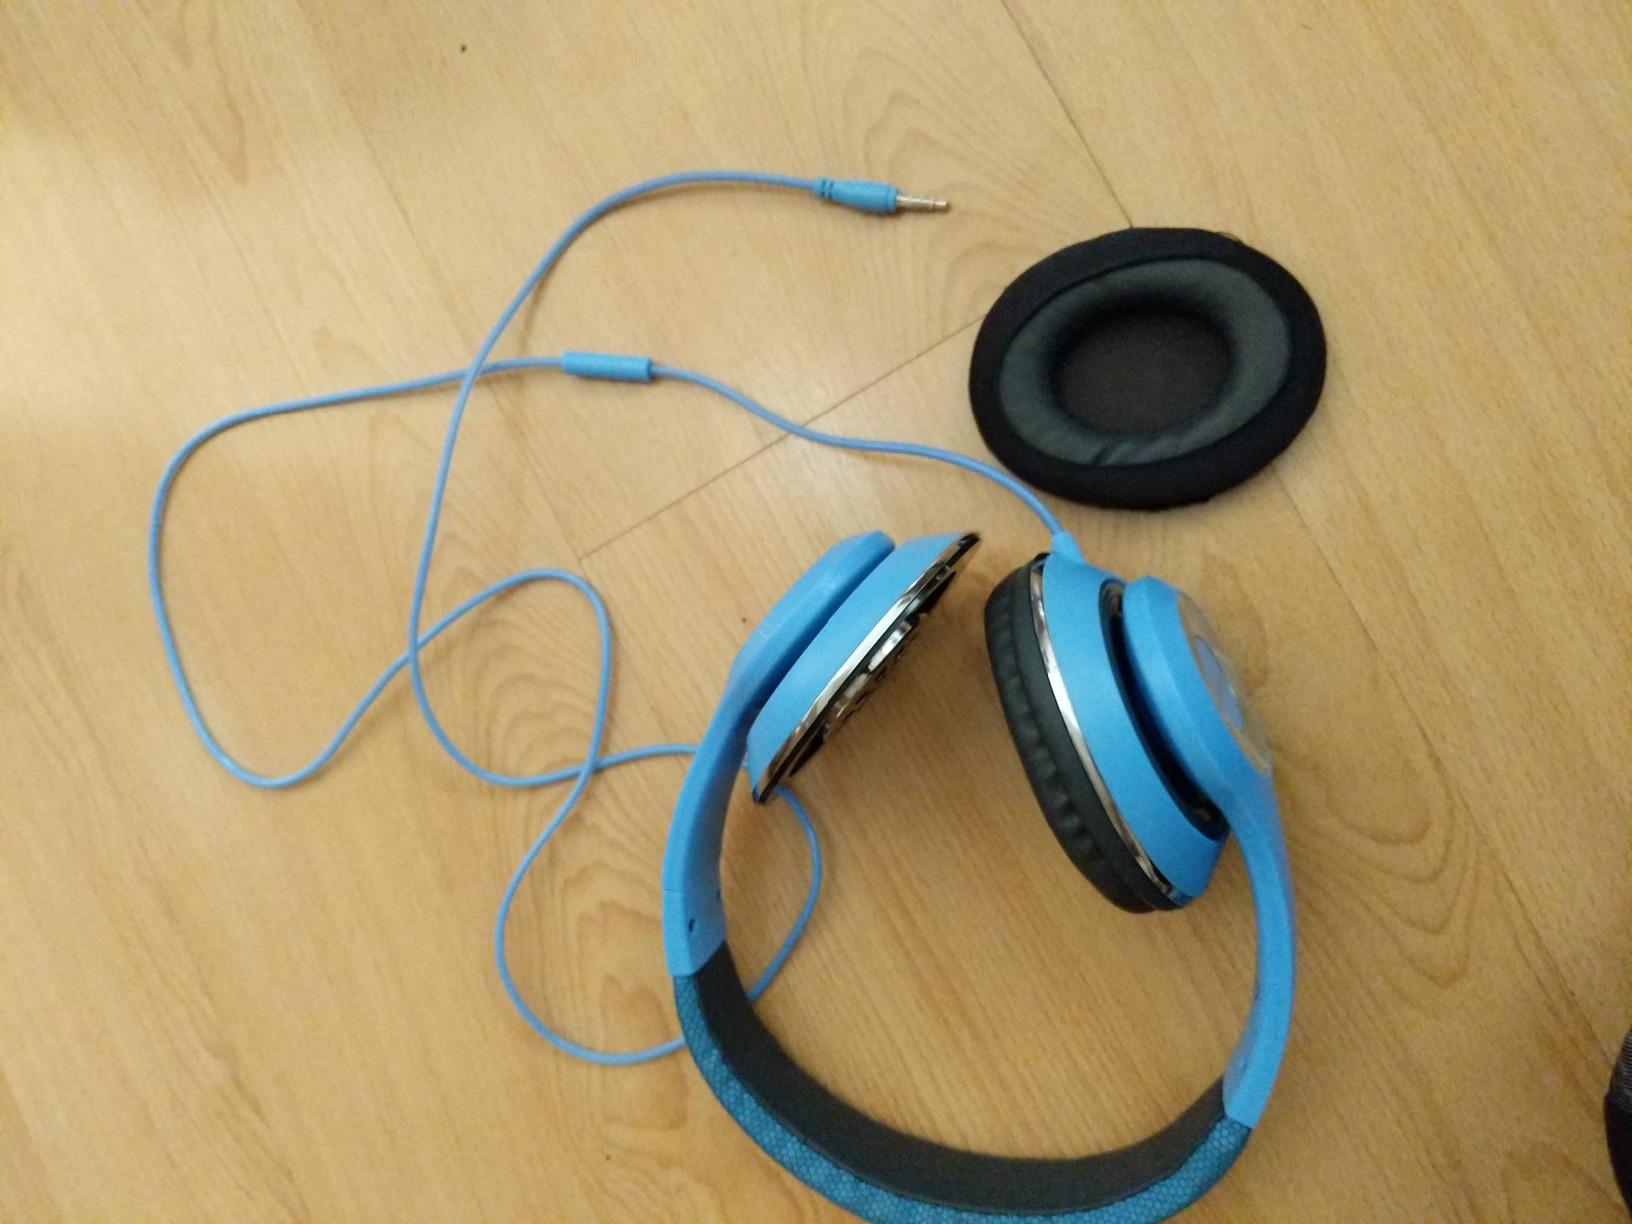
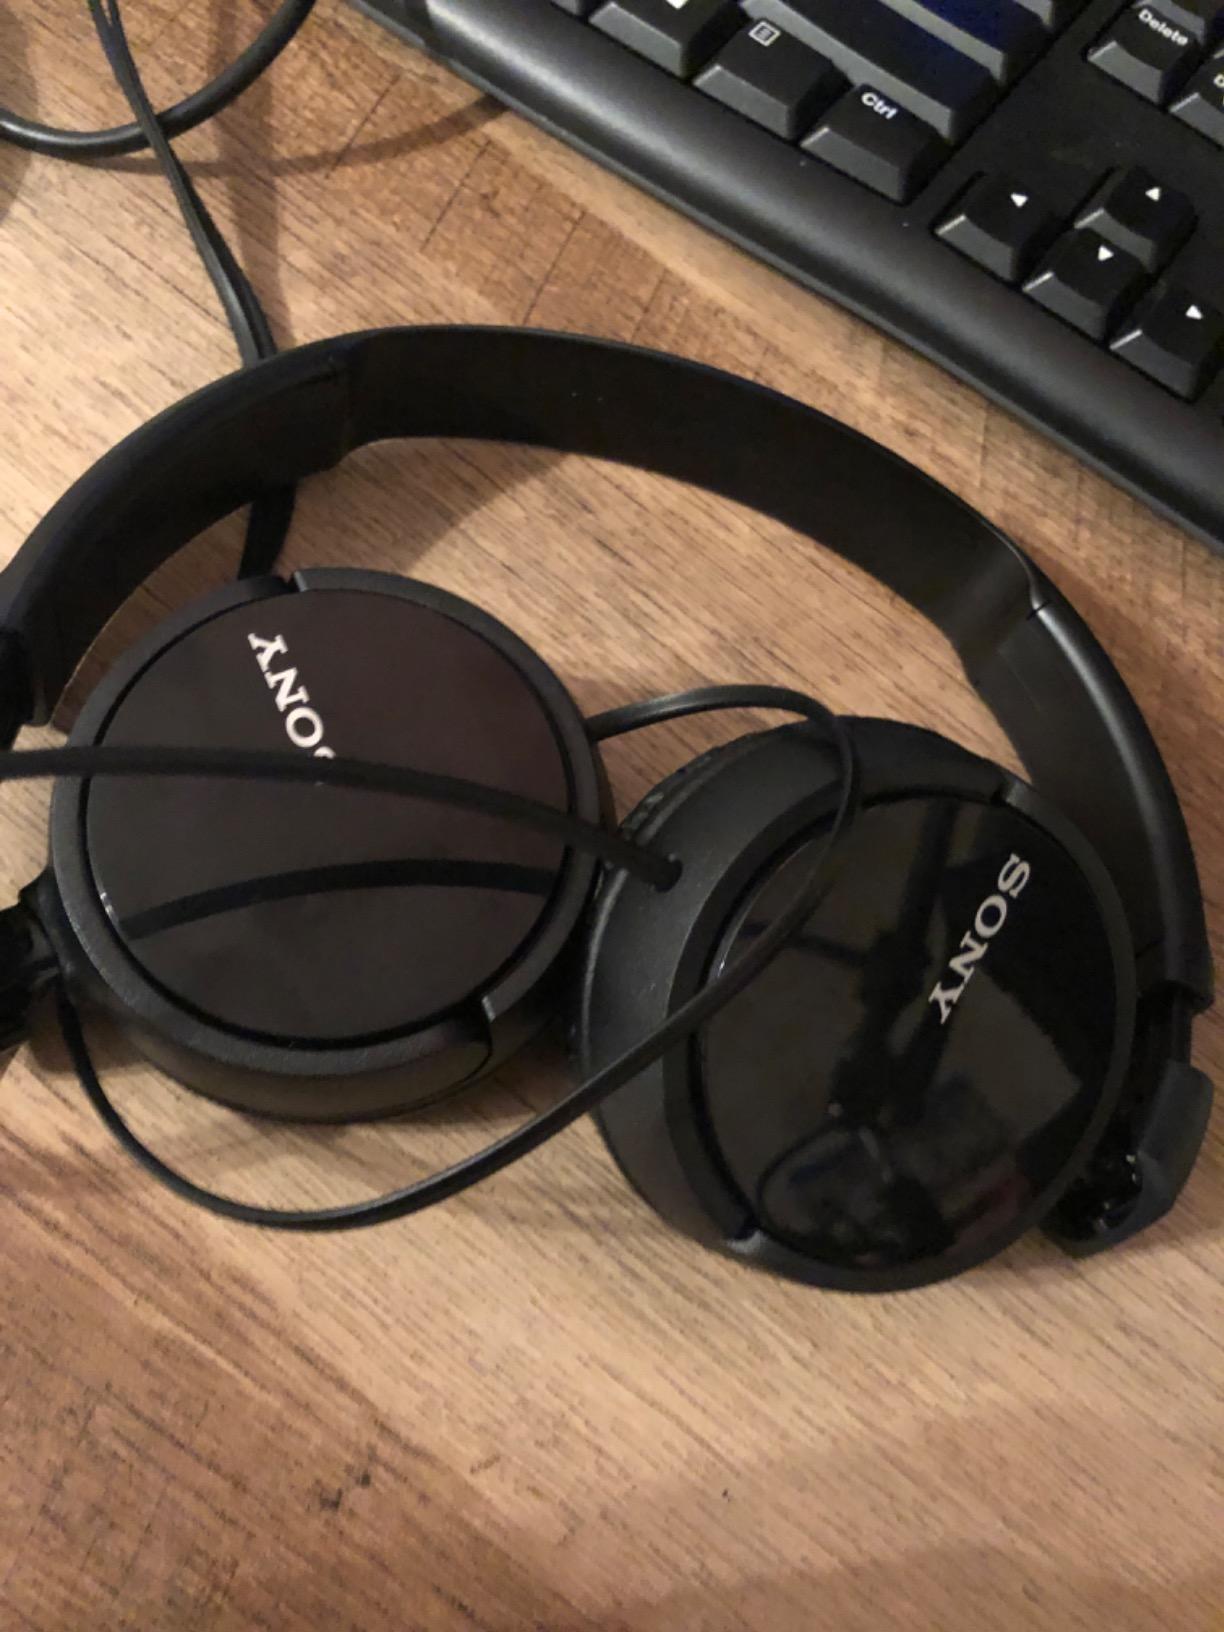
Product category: headphones
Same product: no